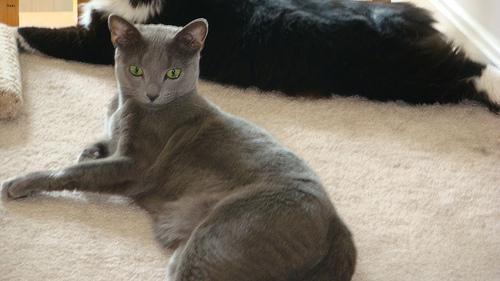
Russian Blue